2009 UEFA Champions League final

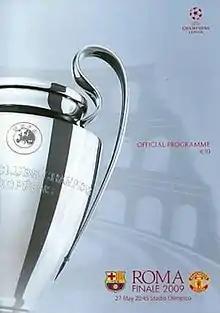
Match programme cover

The 2009 UEFA Champions League final was played on 27 May 2009 at the Stadio Olimpico in Rome, Italy. The match determined the winners of the 2008–09 season of the UEFA Champions League, a tournament for the top football clubs in Europe. The match was won by Barcelona of Spain, who beat England's Manchester United 2–0. Samuel Eto'o opened the scoring in the 10th minute, and Lionel Messi added another goal 20 minutes from the end to earn Barcelona a historic treble of La Liga, the Copa del Rey and the Champions League, a feat never before achieved by a Spanish club. This was the only UEFA Champions League final where Lionel Messi and Cristiano Ronaldo have met, as well as the last match Ronaldo played for Manchester United until his return to the club in 2021. The match was refereed by Swiss referee Massimo Busacca.